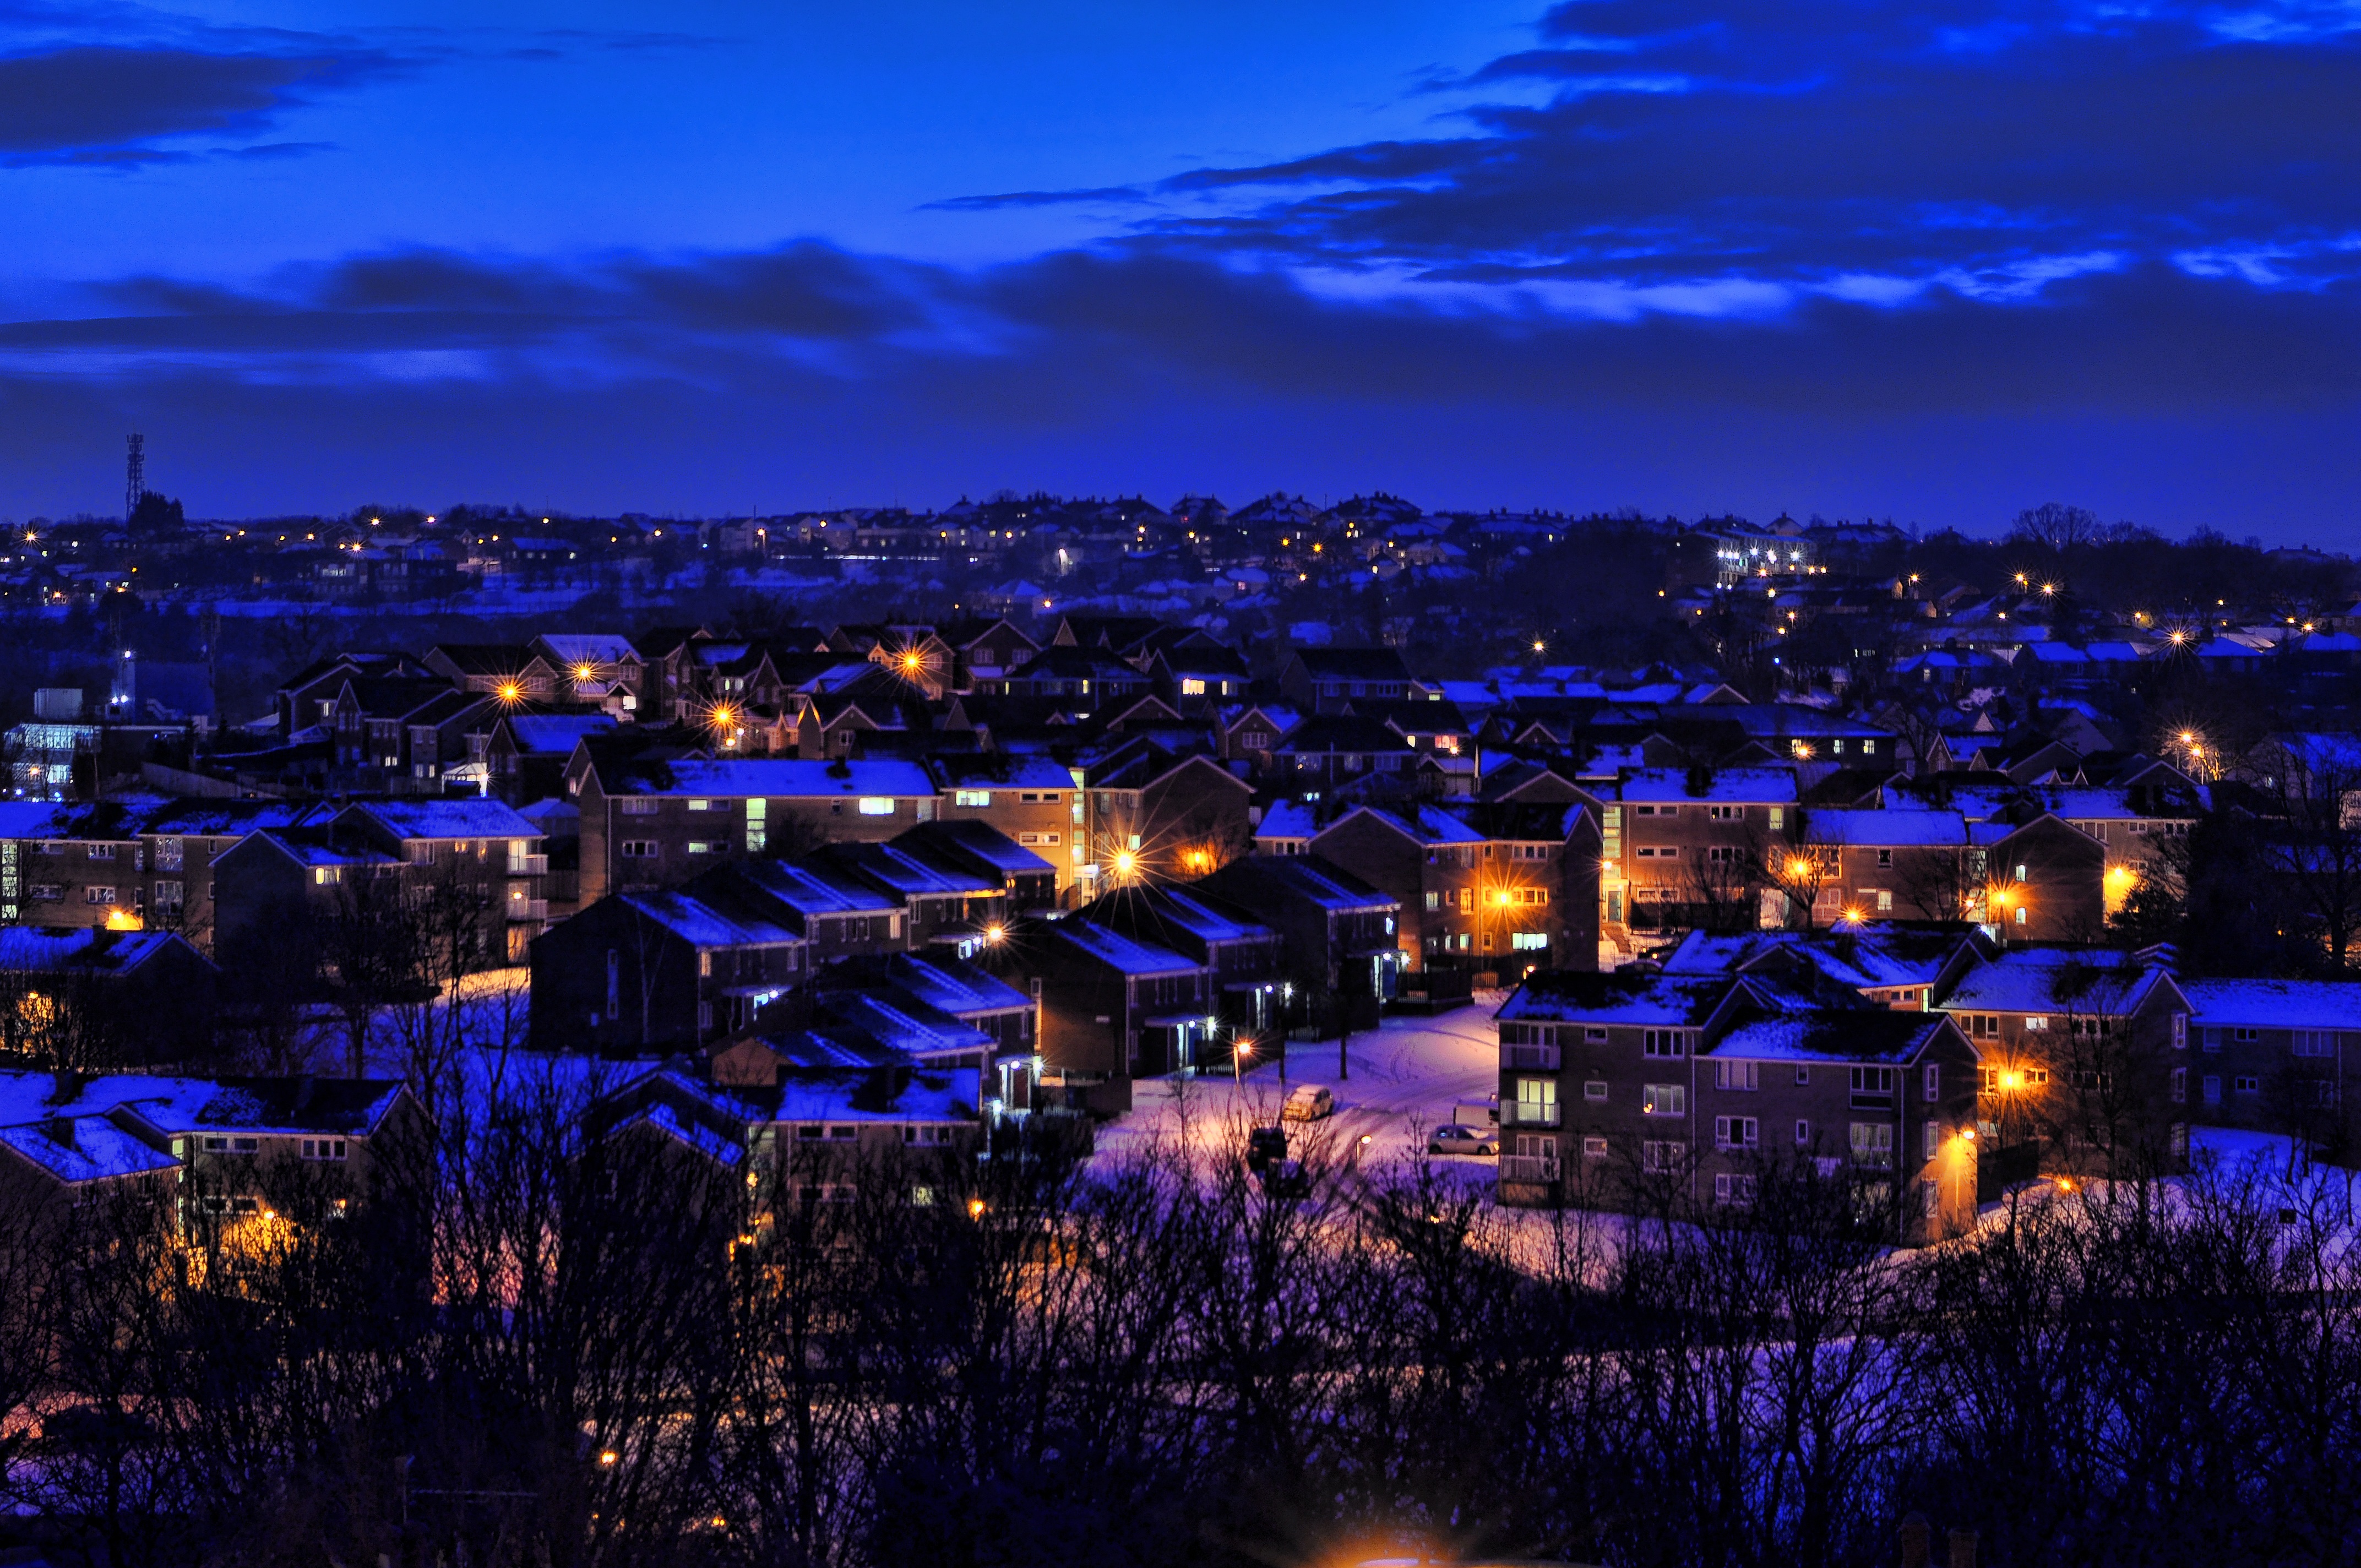
horizon, skyline, night, city, cityscape, panorama, dusk, evening, residential area, human settlement